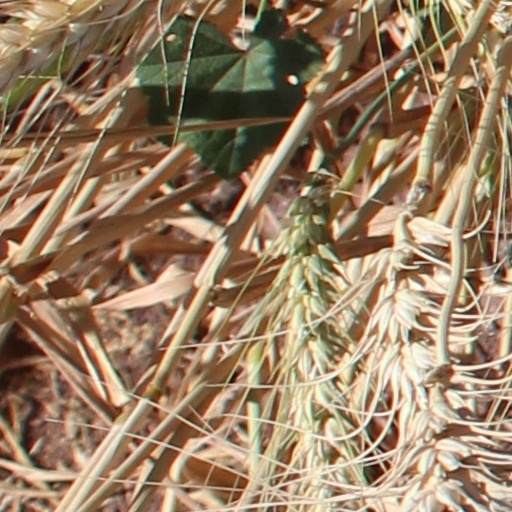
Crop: wheat